Deshaun Watson

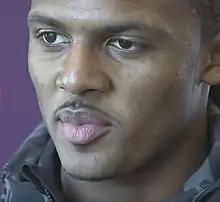
Watson in 2016

Watson started his junior season positively with 248 passing yards, one touchdown, and one interception in a narrow 19–13 victory over the Auburn Tigers. On October 1, Watson threw for 306 passing yards, five touchdowns, and three interceptions in a 42–36 victory over Louisville. He totaled 378 passing yards and two touchdowns against Florida State on October 29, rallying to a 37–34 win. Against Syracuse on November 5, he threw for 169 passing yards with two touchdowns but left the game with an apparent shoulder injury. On November 26, he passed for 347 yards, six touchdowns and one interception in a 56–7 victory over South Carolina.